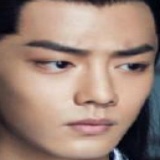
diễn viên Trương Nhược Quân